Bird College

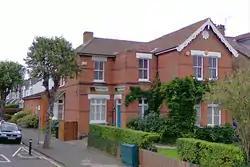
Studio House

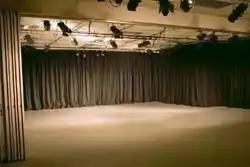
In house theatre facility at Studio House

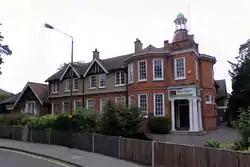
The Centre

In November, Bird College moved to its new campus on Alma Road in Sidcup, bringing all of the college's facilities onto one site for the first time. The Alma Road site was originally built as the Sidcup Secondary School (1955–1965), with two matching adjacent buildings; one for girls and one for boys. One of these buildings now houses Birkbeck Primary School. The second, which now houses Bird College, was used as the Sidcup Adult Education Centre prior to its acquisition by Bird College. An architectural competition was launched by the Royal Institute of British Architects in the autumn of 2011, with the design brief for a complete overhaul of the site, providing state of the art facilities for the college. The winning designs were submitted by Hoskins Architects of Glasgow, work started in 2015. The college took partial residence of the building in the autumn of 2015 and almost full residence in November 2016.